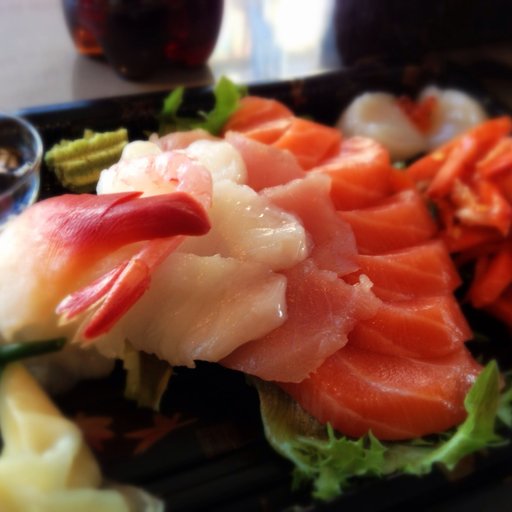
Label: sashimi